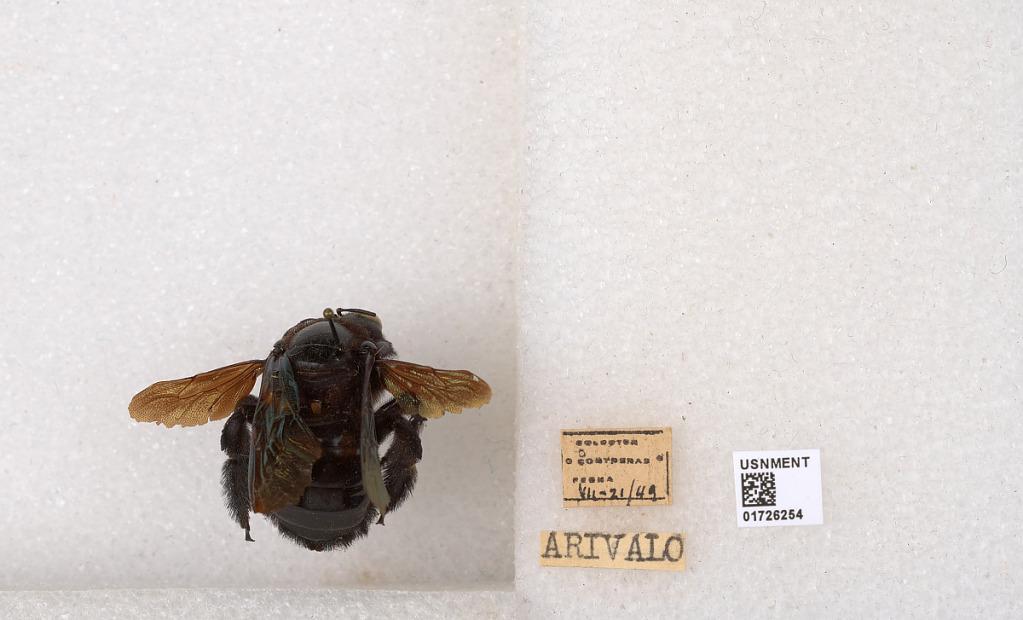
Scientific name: Xylocopa (Neoxylocopa) frontalis (Olivier)
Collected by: F. Contreras
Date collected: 1949-7-21